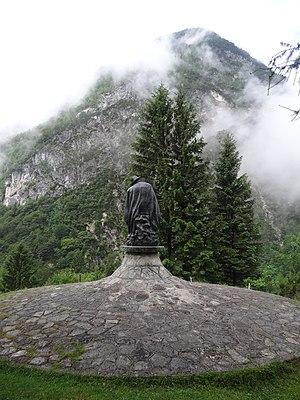
Les Alpes juliennes sont un massif des Préalpes orientales méridionales. Elles s'étendent des régions de la Haute-Carniole et de la Goriška en Slovénie jusqu'à la région du Frioul-Vénétie Julienne en Italie.